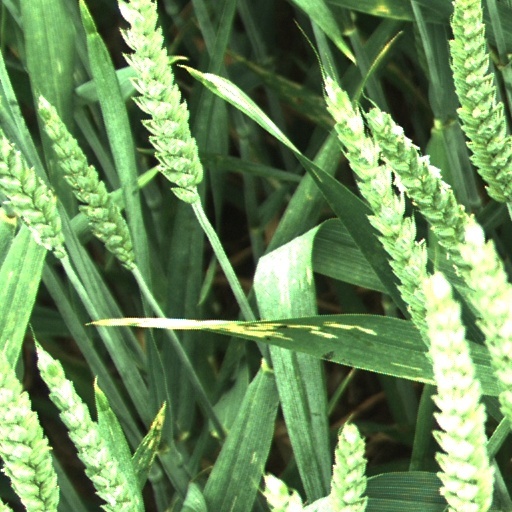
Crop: wheat